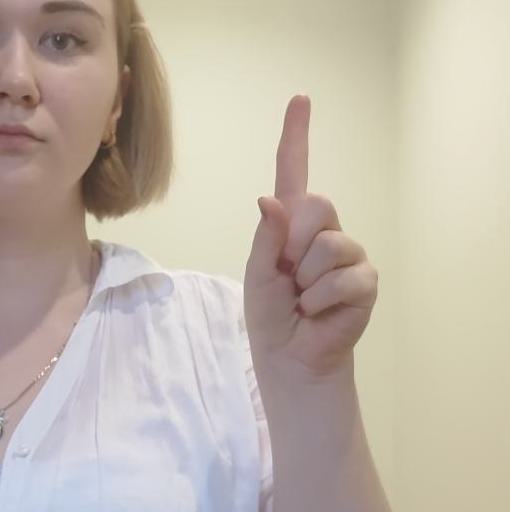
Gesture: one